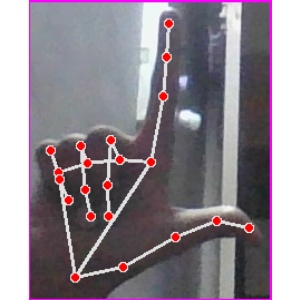
अक्षर: ल